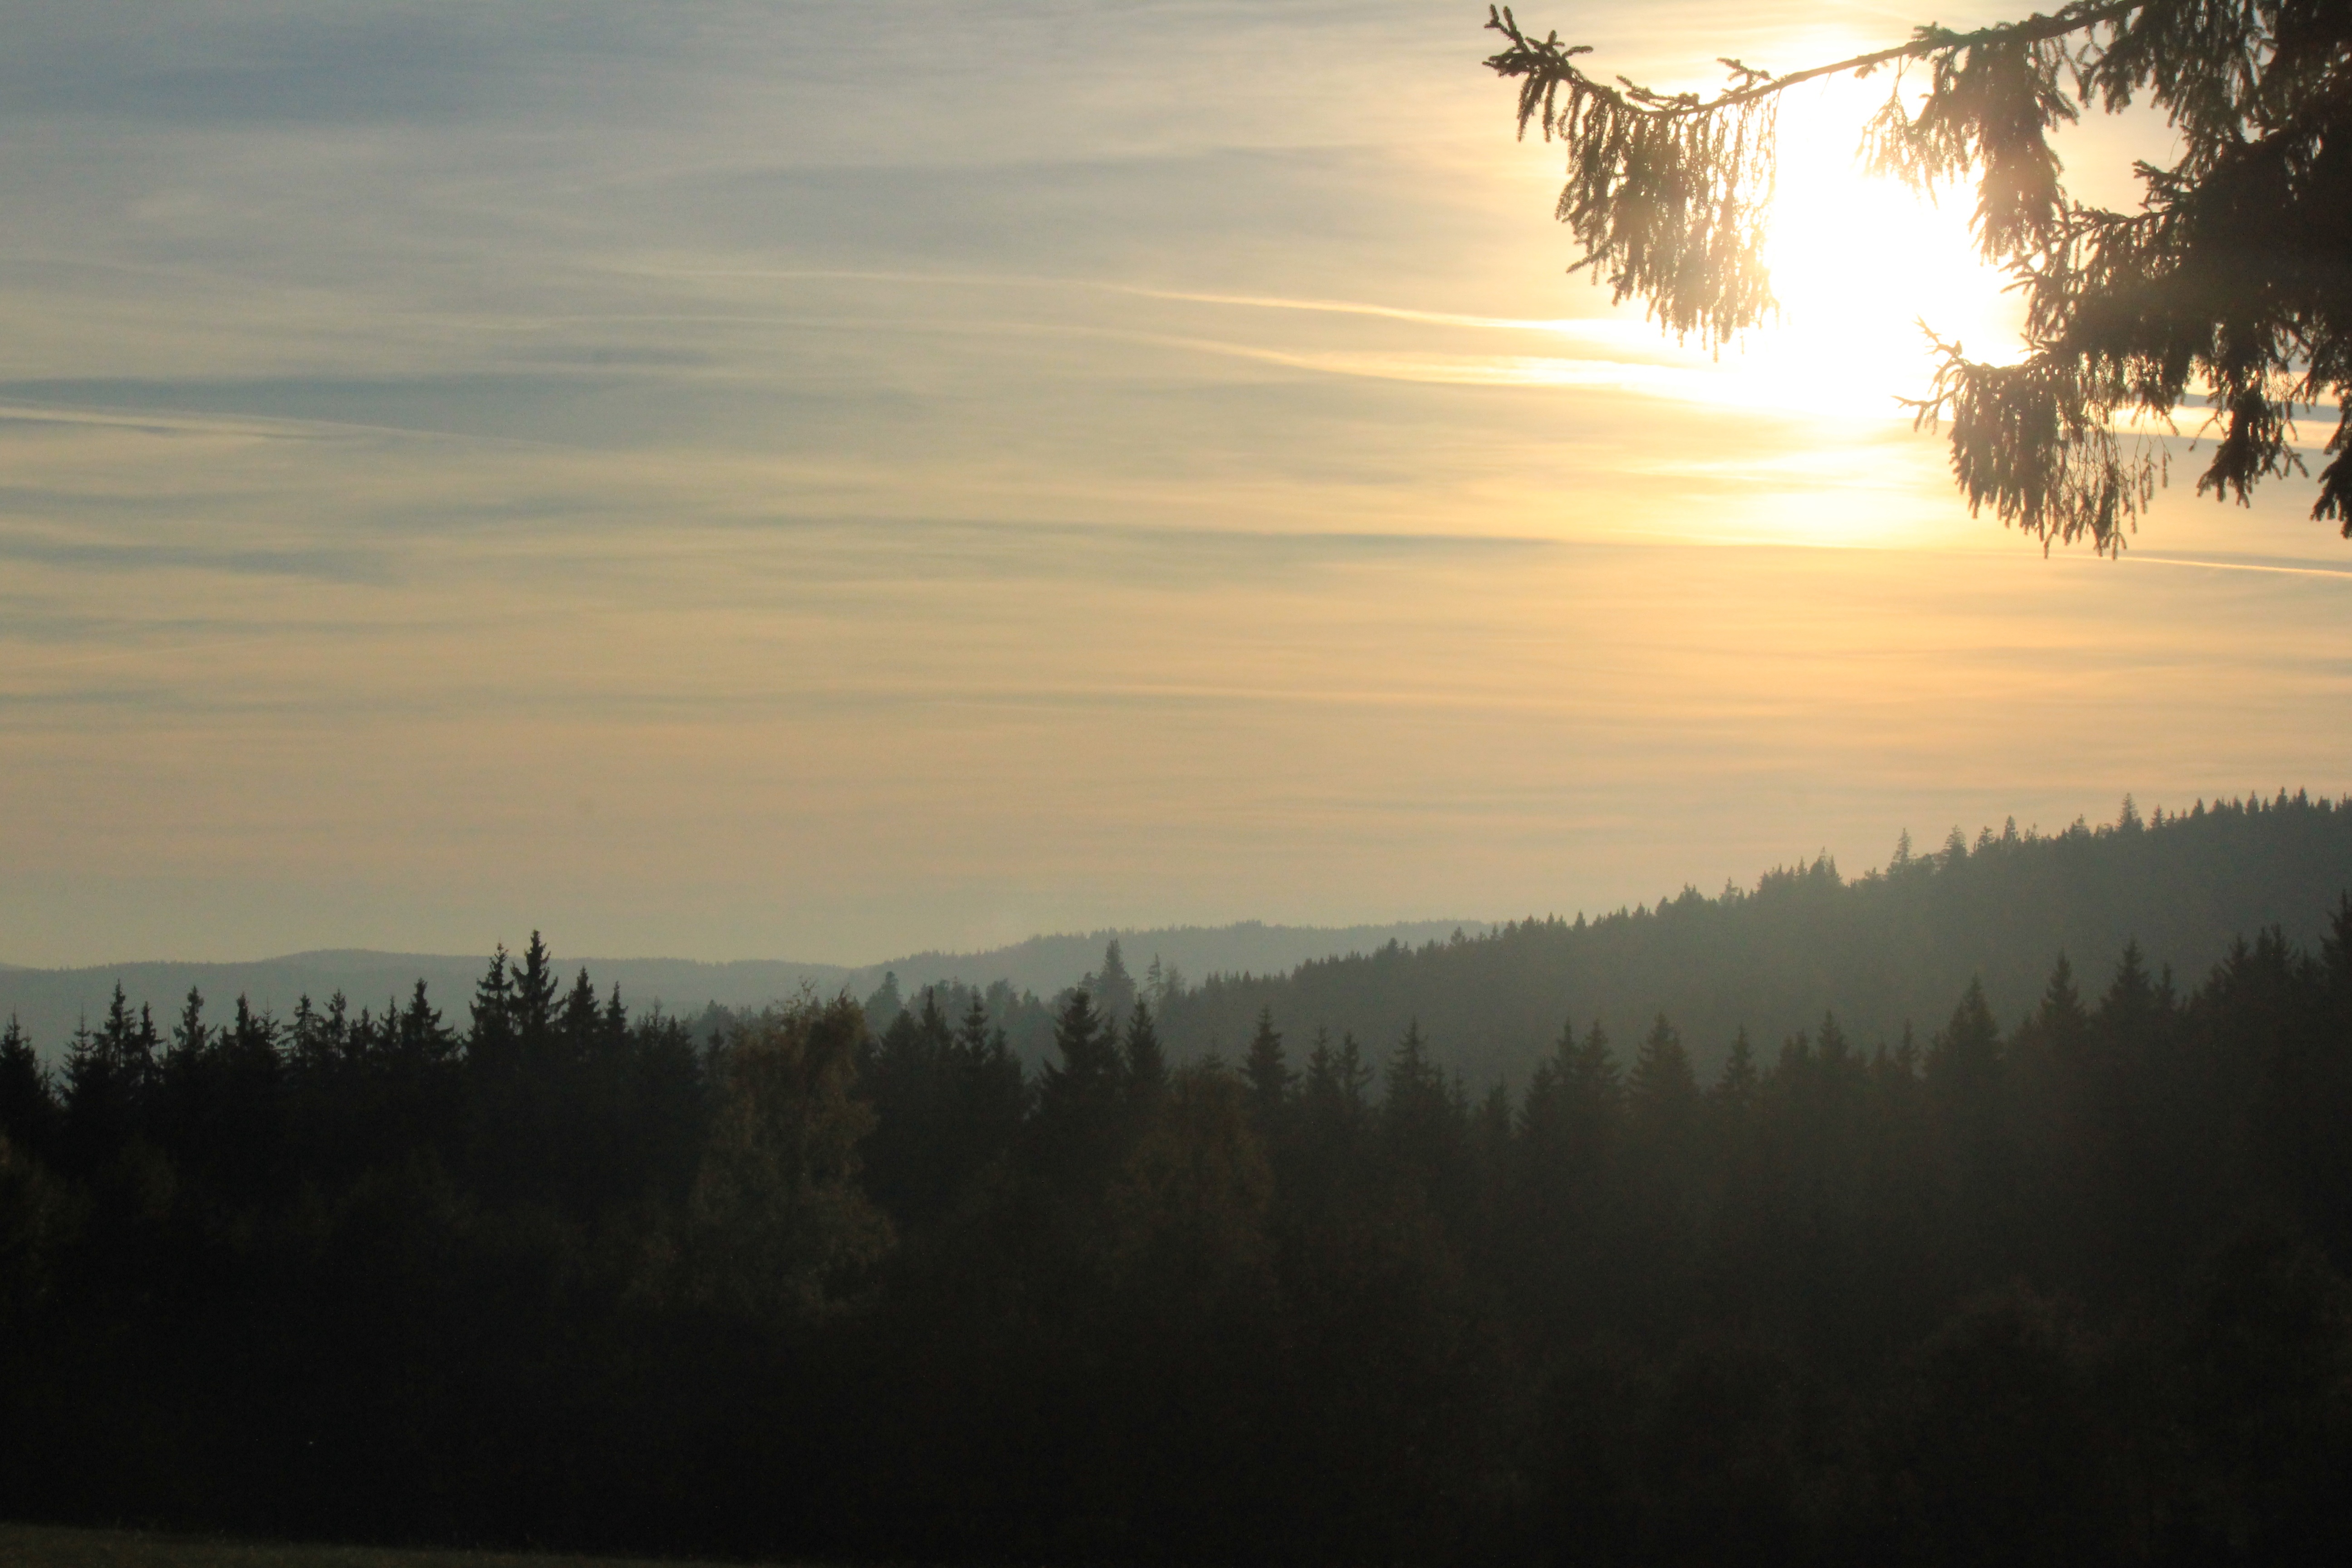
landscape, tree, nature, forest, mountain, cloud, sky, sun, fog, sunrise, sunset, mist, sunlight, morning, hill, dawn, atmosphere, dusk, evening, trees, czech republic, umava, atmospheric phenomenon